George D. Wallace

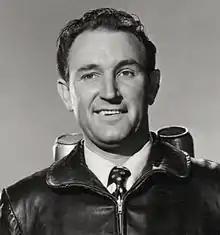
George Wallace in "Radar Men from the Moon", 1952

George Dewey Wallace (June 8, 1917 – July 22, 2005) was an American stage and screen actor. Wallace co-starred with Mary Martin in the Broadway musical "Jennie" and was nominated for a New York Drama Critics' Circle Award for playing the male lead in "New Girl in Town" opposite Gwen Verdon. He is also remembered for playing Commando Cody in the movie serial "Radar Men from the Moon".